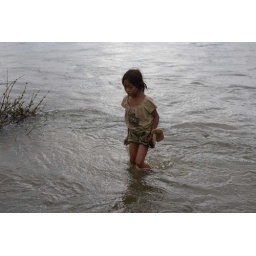
Young girl standing in the Mekong River